Mr. Driller Drill Spirits

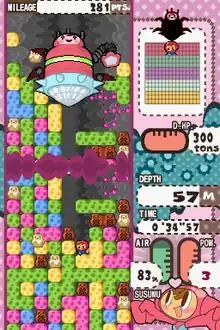
In the Pressure Driller gamemode, the player will need to destroy a giant mechanical drill that pursues them, by collecting energy capsules and firing back at them.

"Mr. Driller Drill Spirits" is a puzzle video game. The player controls a character that must make it to the bottom of each stage by destroying, or "drilling", formations of colored blocks that litter the playfield. The game features six playable characters: Susumu Hori, the main protagonist of the series; Anna Hottenmeyer, a German driller and rival of Susumu; Ataru Hori, Susumu's self-contained older brother; Taizo Hori, the father of Susumu and Ataru and the protagonist of the "Dig Dug" series; Puchi, Susumu's pet dog; and Holinger-Z, a drilling robot. Each character has their own unique traits that can alter the gameplay; for instance, Taizo can drill faster than other, while Holinger-Z can sustain an extra hit. The player has an oxygen meter at the right of the screen that acts as a timer, which will deplete as the stage progresses. Oxygen can be replenished by collecting air capsules, while oxygen can be lost by destroying brown-colored X Blocks. Blocks will disappear if four or more matching colors connect, and will fall if there is nothing supporting them underneath.